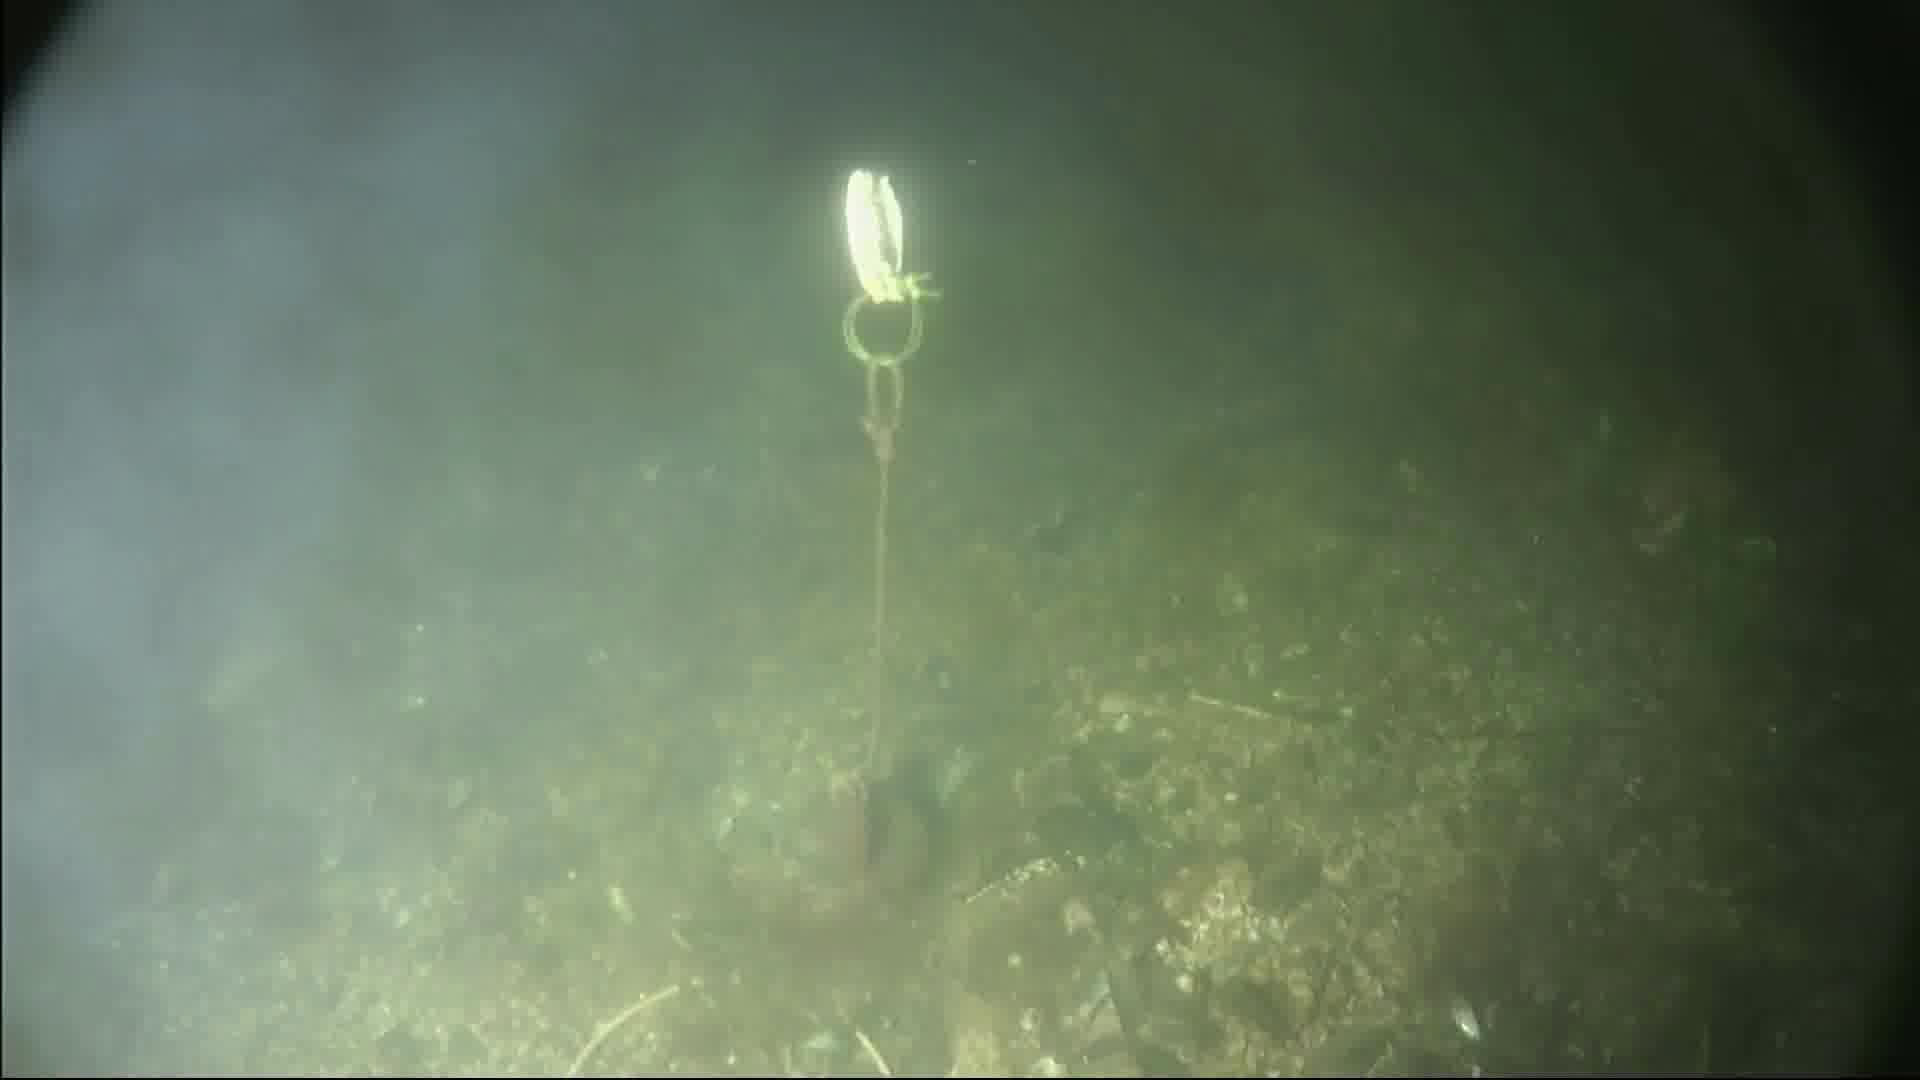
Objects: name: fish